Lithuania men's national basketball team

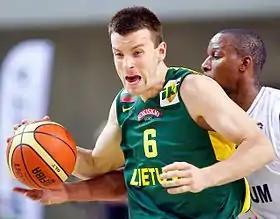
Adas Juškevičius was a last minute addition to the World Cup roster.

After dominating in the Qualifying Tournament, Lithuania had a tough time at the Olympics. The first game against Argentina turned into a fiasco, as the South Americans forced Lithuania into a double-digit deficit in the first half, and kept a comfortable lead in the second half to finish the game strong, 102–79. Luis Scola, who was held down to 13 points in the quarterfinal match against Lithuania two years ago at the World Championship, led Argentina with 32 points. Lithuania rebounded from the loss playing with Nigeria, which also served to avenge the only defeat in the Qualifying Tournament. Playing exemplary defense against the Nigerian bigs Al-Farouq Aminu and Ike Diogu, Lithuania handily won 72–53. Next was another defeat, as France rode Tony Parker and Boris Diaw to win the game 74–82. The following game was against USA, which had just broke recordswith their 156–73 win over Nigeria. Right from the beginning, Lithuania proved to be a tough opponent for Team USA, with Linas Kleiza scoring 25 points, and former Duke player Martynas Pocius having 7 rebounds and 6 assists. The Lithuania were down by only 4 points at the half and 6 at the end of the third quarter. In the final quarter, Lithuania momentarily took the lead 84–82, but lost it again as LeBron James scored 9 points in 4 minutes to achieve a 94–99 win. ESPN's Marc Stein reacted to the near-defeat remembering the other struggle the "Dream Team" had with Lithuania in 2000, and adding that even if it was "the weakest Lithuanian team they've ever faced in Olympic basketball competition, a limited Lithuania is still Lithuania. Still stubborn. Still dangerous. Still causing a variety of problems for USA Basketball."